James Hampton Kirkland

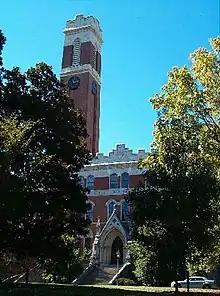
Kirkland Hall

Kirkland died on August 5, 1939, in Ontario, Canada, where he was vacationing. Old Main, Vanderbilt's administration building, was renamed Kirkland Hall in his honor. Kirkland's papers are kept at Vanderbilt University Archives and Special Collections.